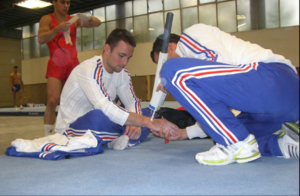
Utilisation de la cryothérpaie hyperbare gazeuse sur le terrain
La cryothérapie est le traitement par le froid.